Operation Lüttich

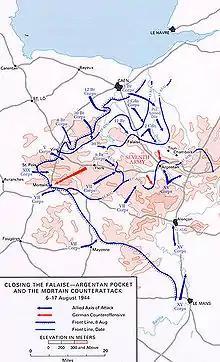
Allied and Axis attacks and counter-attacks from 6–17 August 1944

Through 7 August, American troops had continued to press south near Vire, on the right flank of the German attack. The 116th Panzer Division—which was supposed to advance in this sector—was actually driven back. In the afternoon, the 1st SS and 116th Panzer Divisions made renewed attacks, but the flanks of the Mortain positions had been sealed off, allowing the American VII Corps to contain the German advance.